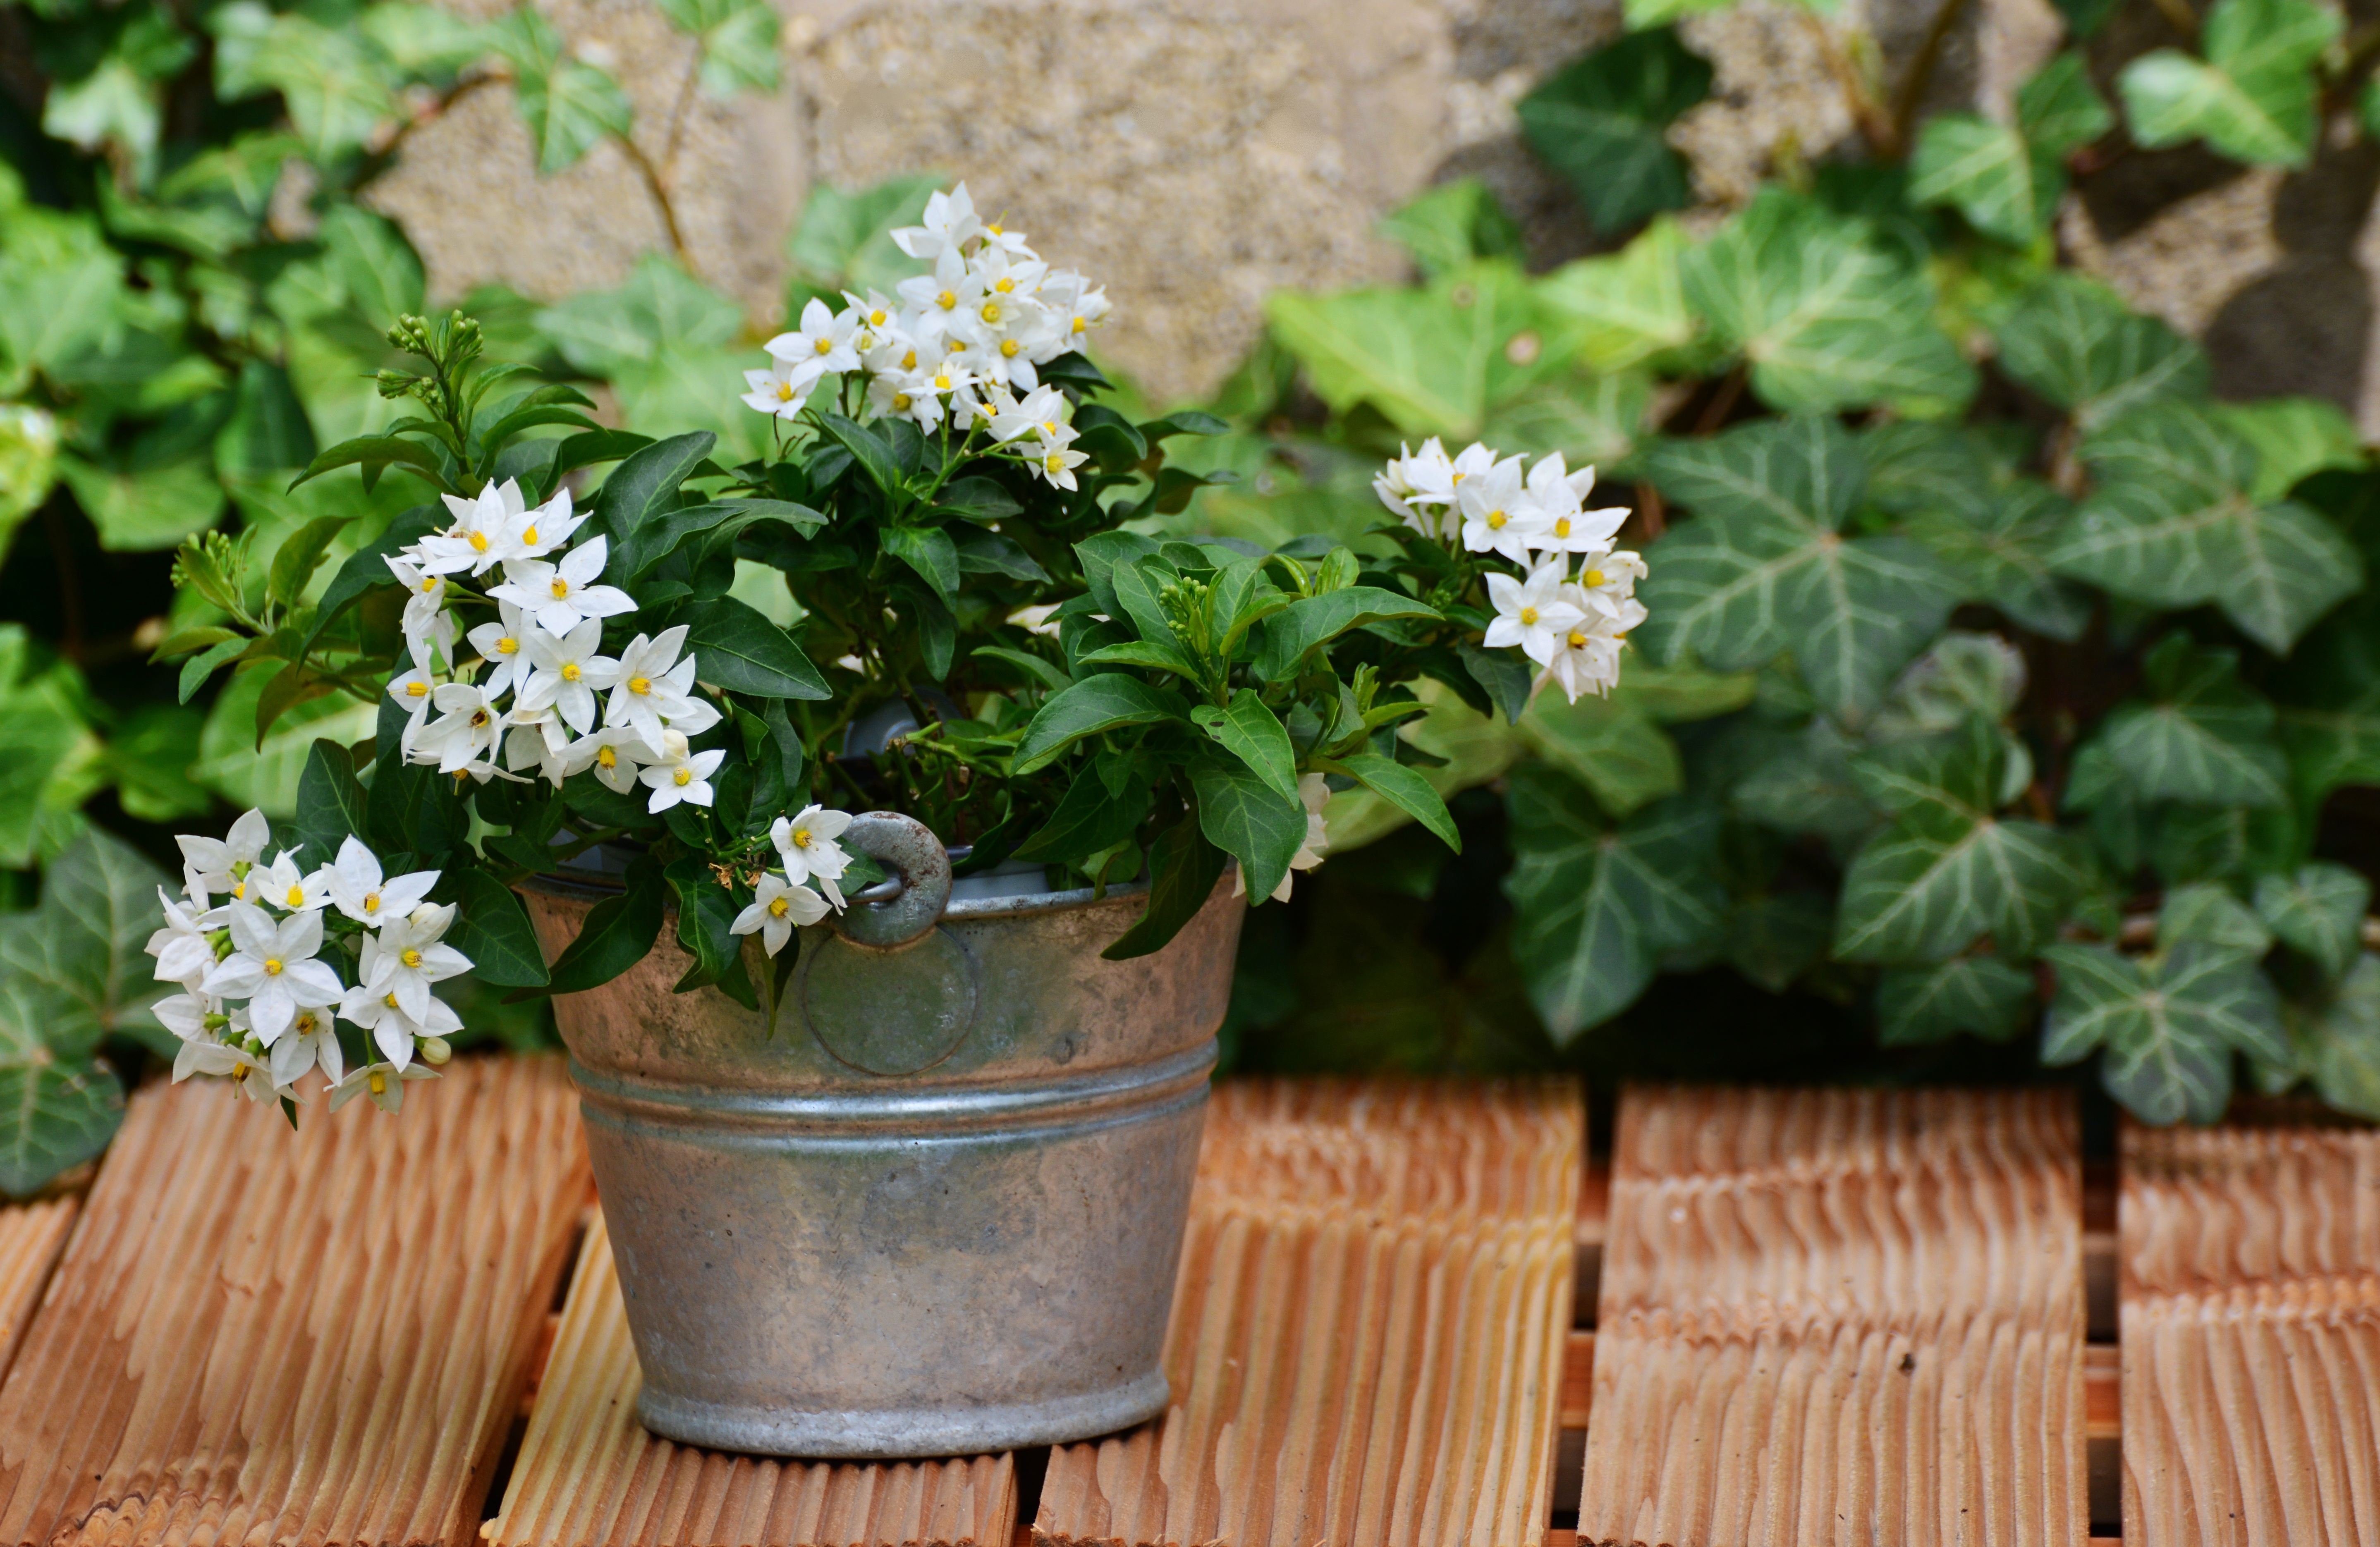
plant, flower, herb, garden, flowers, arrangement, floral greeting, flowerpot, jasmin, flowering plant, summer flower, annual plant, land plant, solanum jasminoides